Church of the Sacred Heart of Jesus (Ermesinde)

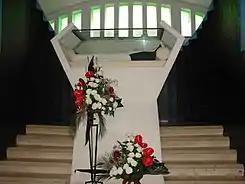
Tomb-reliquary of Sister Mary of the Divine Heart inside the Church of the Sacred Heart of Jesus (Ermesinde)

The church was built between 14 July 1957 and 21 April 1966, and consecrated in fulfillment of a vow made by Sister Mary of the Divine Heart, the Countess Droste zu Vischering, a religious personality known for influencing Pope Leo XIII to make a consecration of the world to the Sacred Heart of Jesus.